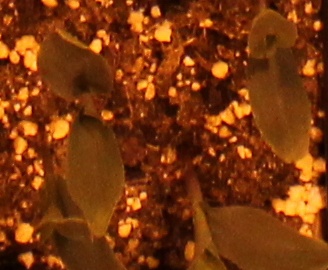
Label: Corn